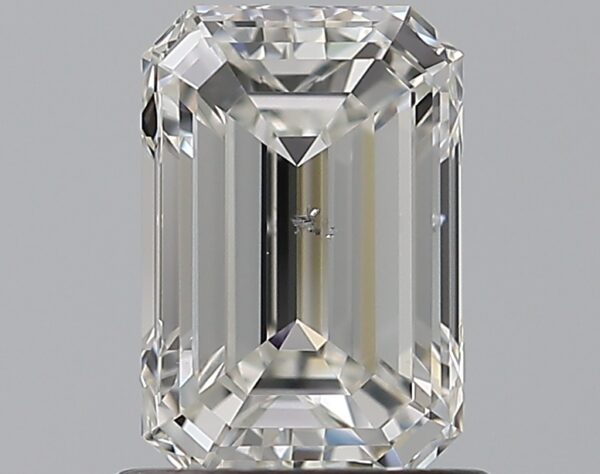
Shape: emerald
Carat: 1.02
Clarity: SI1
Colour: G
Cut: EX
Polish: EX
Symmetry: EX
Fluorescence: N
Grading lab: GIA
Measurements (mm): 7.09 x 4.8 x 3.14